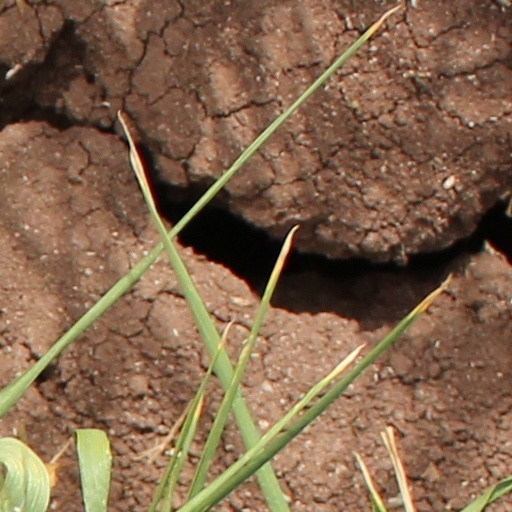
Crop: wheat